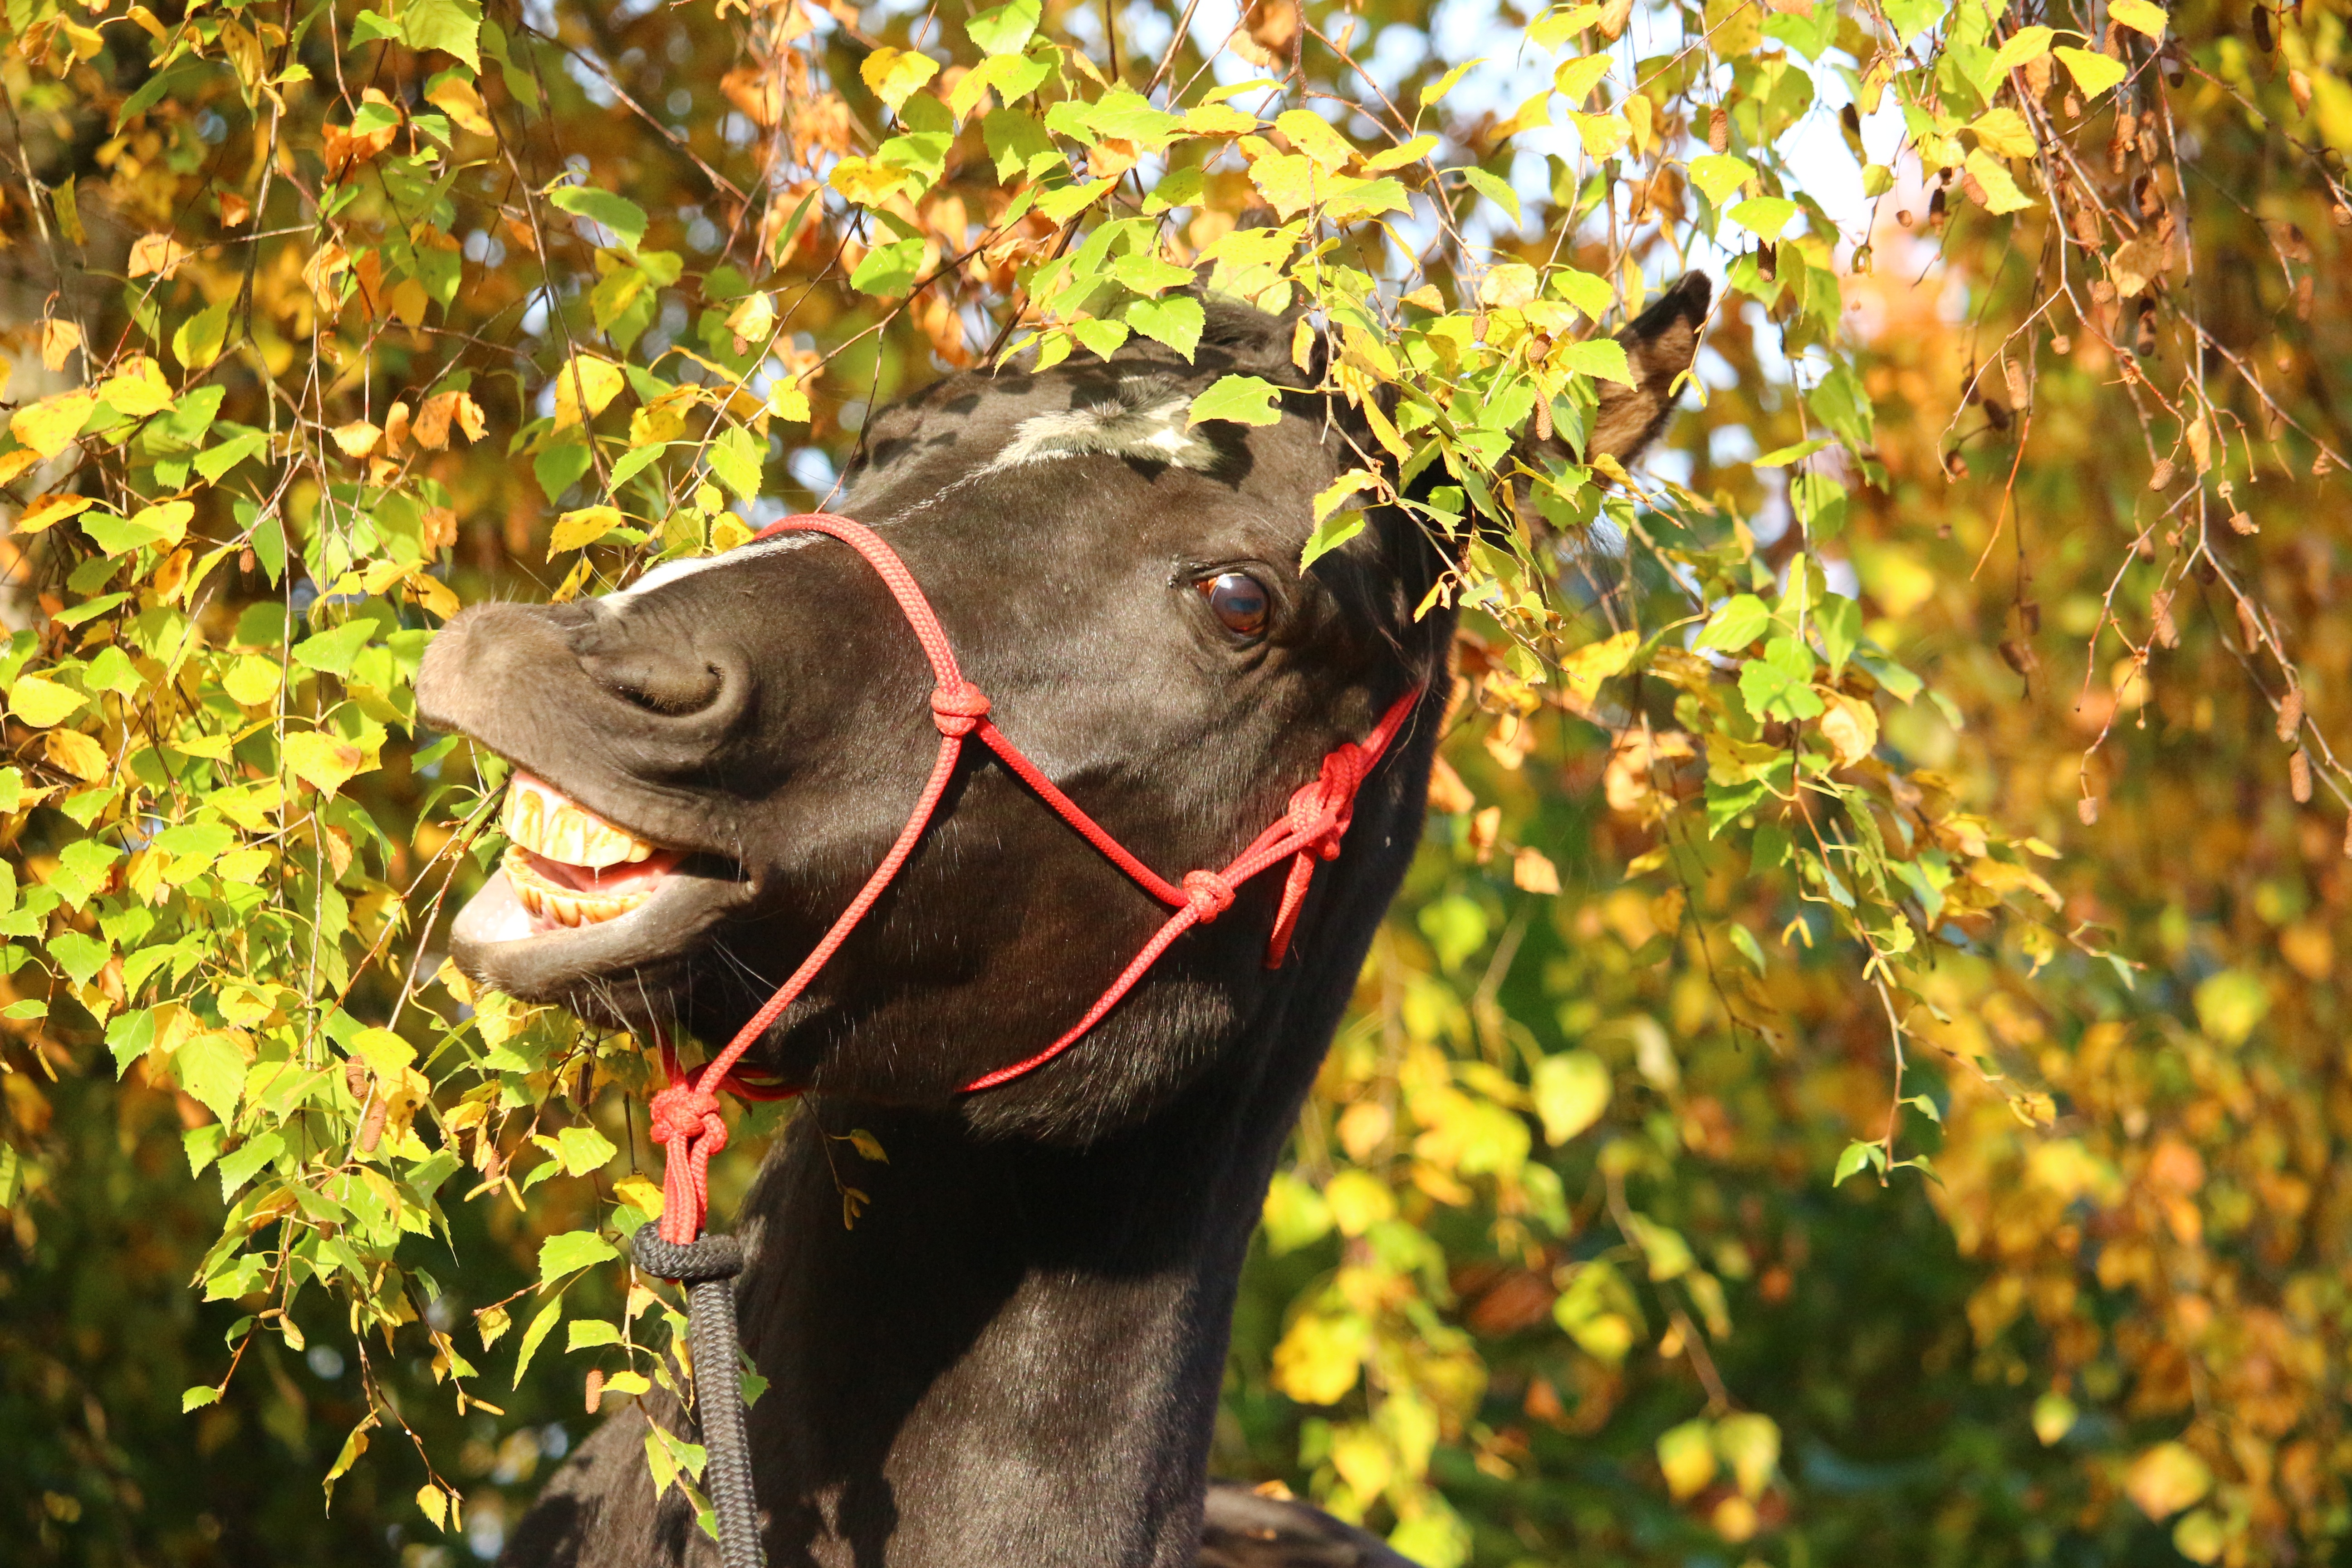
tree, nature, forest, branch, leaf, flower, wildlife, jungle, horse, autumn, brown, mammal, mane, fauna, elephant, mare, coupling, horse head, thoroughbred arabian, pferdeportrait